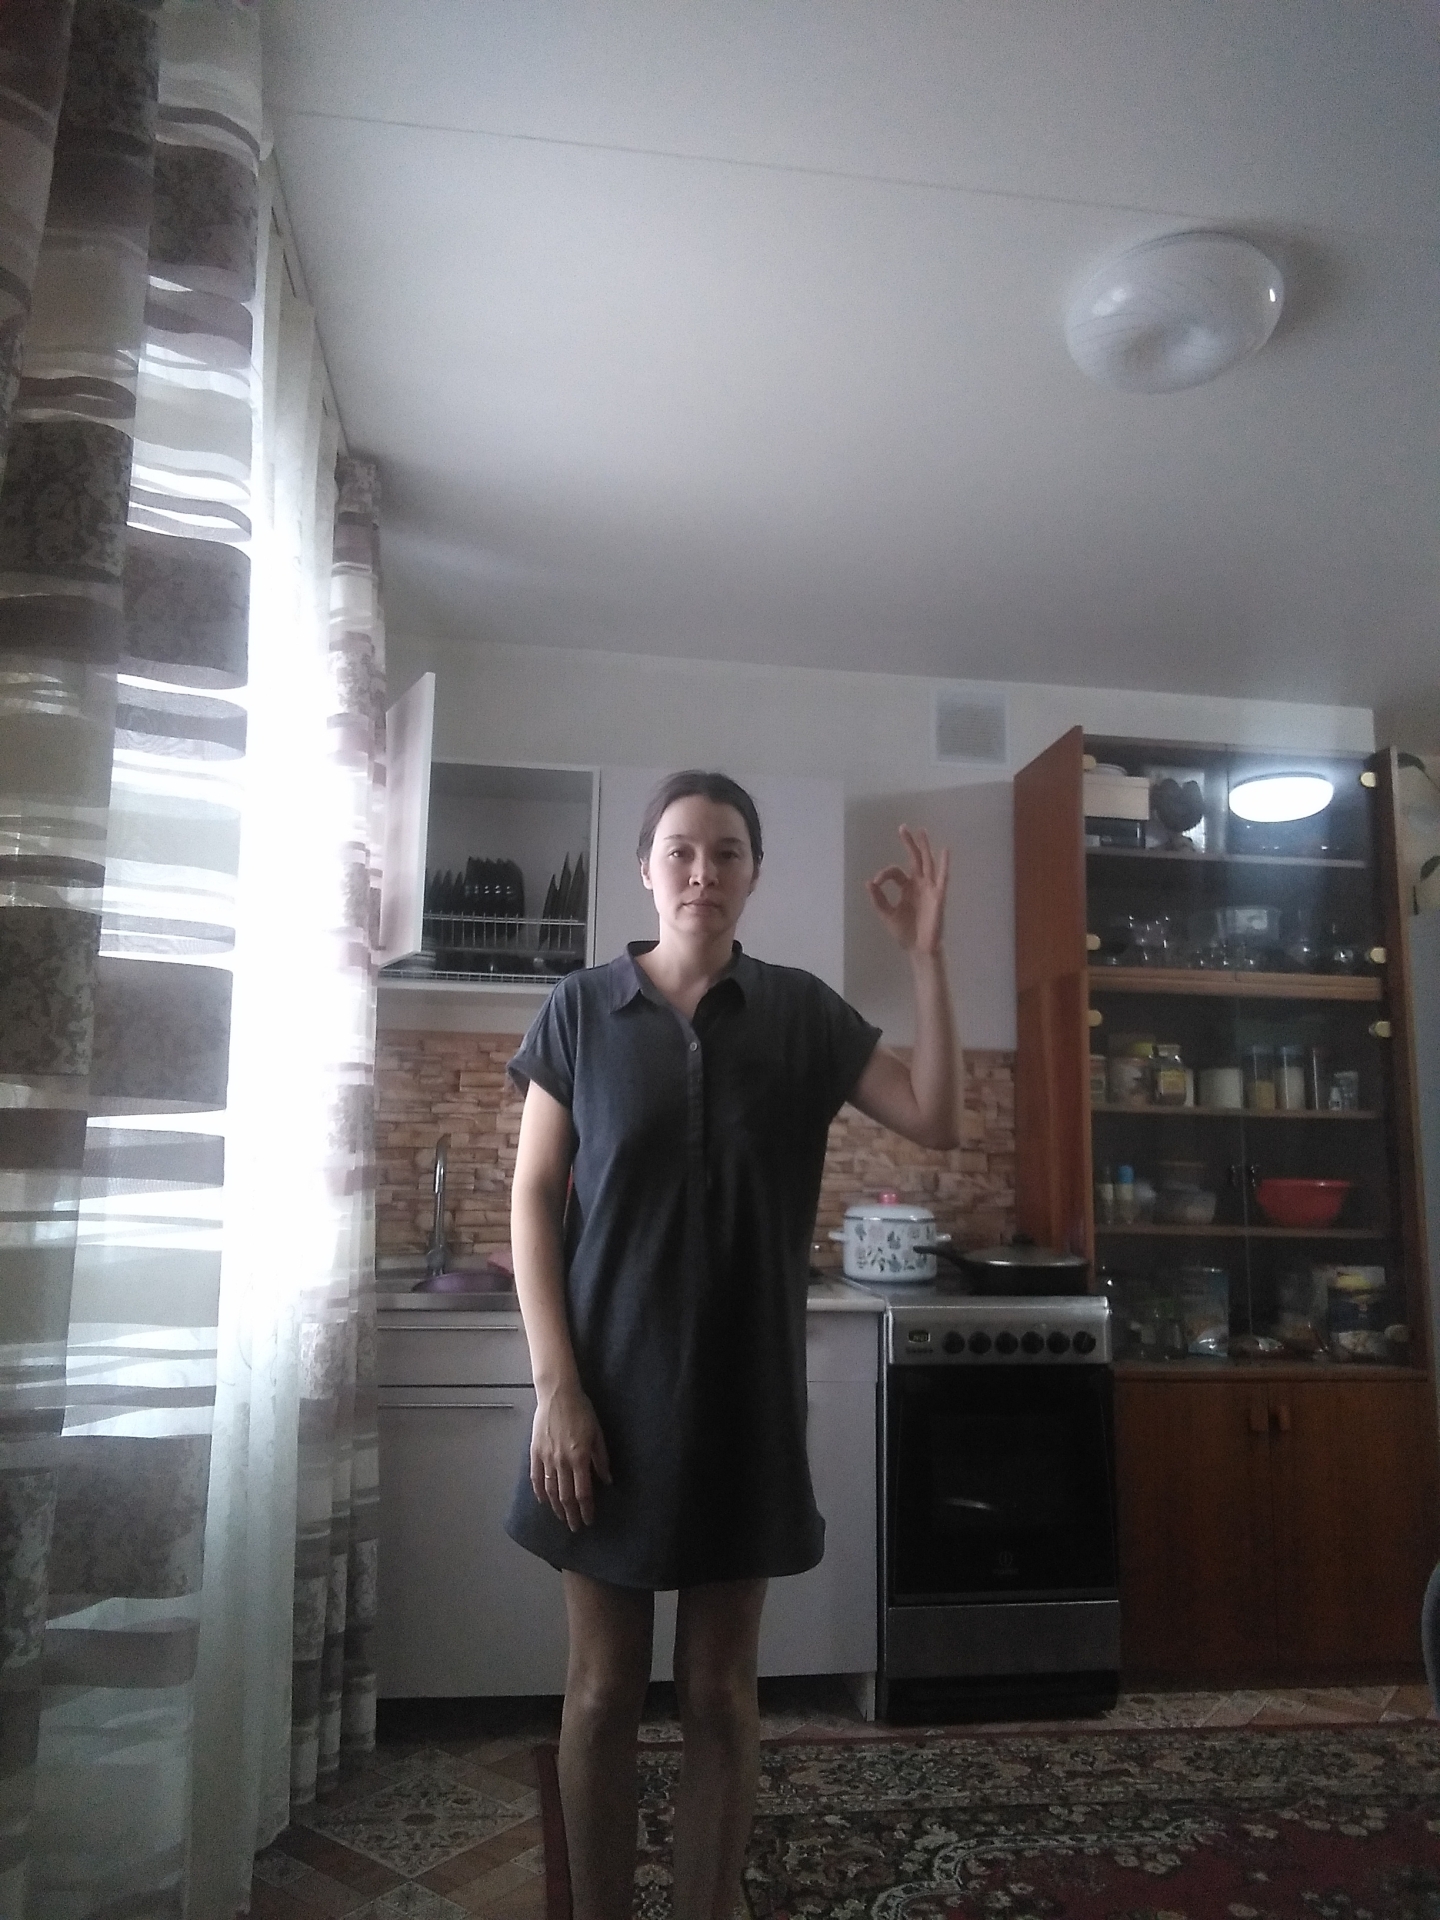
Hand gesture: ok